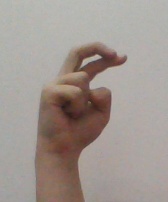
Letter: zay